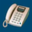
Label: telephone